Avilla, Missouri

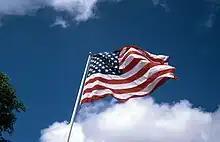
The United States flag has flown uninterrupted over Avilla, Missouri, since 1856.

Avilla is considered one of the living "ghost towns of old Route 66". It was never completely abandoned and retains its village status today. Many antique country home' and farmhouses can be seen dotted about the Avilla countryside and long established family traditions in livestock raising and agriculture continue in the area. The rural community with local 4-H clubs & the Harvest Community Church are currently restoring the Avilla Saddle Club Arena. A few examples of period architecture can still be viewed such as the iconic 19th century Avilla (United) Methodist Church which was the first church established in Avilla, located in the northeast part of town. A Civil War era mercantile edifice (Stemmons & Rives) also endures near the old park at the west village entrance. Although it has been threatened with closure because of government cut-backs, 21st century visitors and residents can enjoy the nostalgic and well-preserved 1915 bank building, complete with the old time teller windows, vault and vintage postal equipment as it continues to fly Old Glory and serve as Avilla's US Post Office.